Fightstar

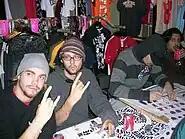
The band at an in-store autograph session

"Grand Unification" was released in the UK on 13 March 2006 by Island Records, preceded by the single releases of "Paint Your Target", "Grand Unification Pt. I" and "Waste a Moment". The album debuted at number 28 on the UK Albums Chart, and its first single ("Paint Your Target") reached number nine on the Singles Chart. That month, Fightstar were listed by the US rock magazine "Alternative Press" as one of 100 bands to watch in 2006 and "Kerrang!" editor Paul Brannigan called the album "one of the best British rock albums of the last decade". The band played at the Download Festival at Donington Park, and followed Biffy Clyro and Funeral for a Friend at the Full Ponty festival in Wales. Fightstar toured several countries, including Australia, Japan and the UK, with Funeral for a Friend for three months in 2006. The band released "Grand Unification" in North America on 17 April 2007 on Trustkill Records. This version was different from the British and Japanese versions because it features "Fight For Us" (the B-side of the fourth single "Hazy Eyes") as a bonus track.